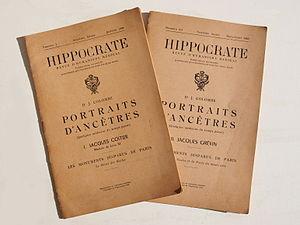
Photo de 2 exemplaires de la revue médicale Hippocrate, de l'année 1949
Hippocrate, sous-titrée : Revue d'humanisme médical, fut fondée en 1933 et cessa de paraître en 1951.